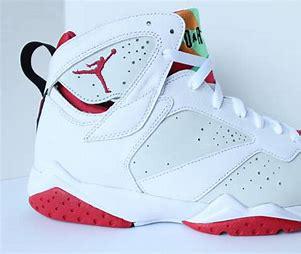
Brand: Jordan
Model: 7 Retro